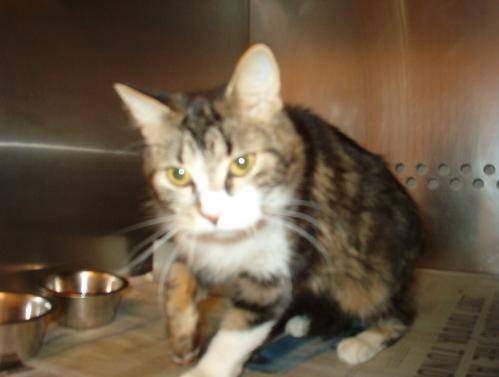
Label: cat